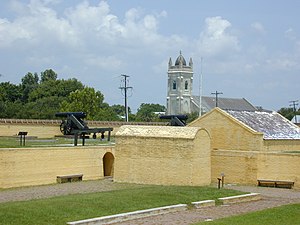
Fort Moultrie / Genopbygning og modernisering
Den gule "bygning" i midten af billedet er en massiv mur, der beskytter indgangen til ammunitionsdepotet, så kugler fra angribende skibe ikke kan ryge ind i depotet. Kirken i baggrunden ligger i den by, der i dag er opstået uden for fortet.
Fort Moultrie er et af de fire forsvarsanlæg, der tidligere beskyttede indsejlingen til Charlestons havn. De øvrige var Fort Johnson, Fort Sumter og Castle Pinckney. Fortet er bygget på Sullivans Island ved indsejlingen til havnen. Bygningen af fortet blev påbegyndt i 1776 inden USA's officielle løsrivelse fra England. South Carolina havde dog allerede erklæret sig uafhængig to år tidligere, og staten mente at have brug for beskyttelse af byen og havnen. Fortet blev nedlagt i 1947 efter 171 års tjeneste.